Describe the emotion expressed in this image:  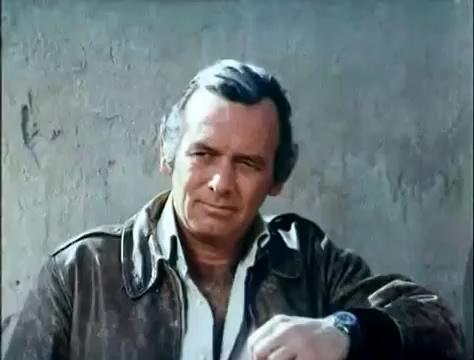
This person displays Suffering, valence and arousal with low intensity.